Hedera

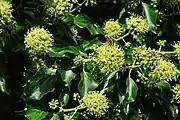
When the ivy blooms in September it attracts hoverflies and other nectar feeders.

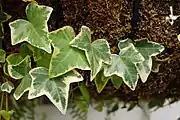
A variegated "Hedera helix" cultivar

Ivies are very popular in cultivation within their native range and compatible climates elsewhere, for their evergreen foliage, attracting wildlife, and for adaptable design uses in narrow planting spaces and on tall or wide walls for aesthetic addition, or to hide unsightly walls, fences and tree stumps. Numerous cultivars with variegated foliage and/or unusual leaf shapes have been selected for horticultural use.